Chaos theory

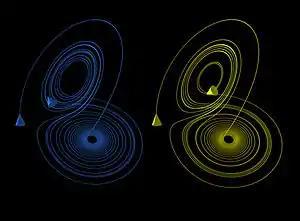
The Lorenz attractor displays chaotic behavior. These two plots demonstrate sensitive dependence on initial conditions within the region of phase space occupied by the attractor.

Some dynamical systems, like the one-dimensional logistic map defined by "x" → 4 "x" (1 – "x"), are chaotic everywhere, but in many cases chaotic behavior is found only in a subset of phase space. The cases of most interest arise when the chaotic behavior takes place on an attractor, since then a large set of initial conditions leads to orbits that converge to this chaotic region.